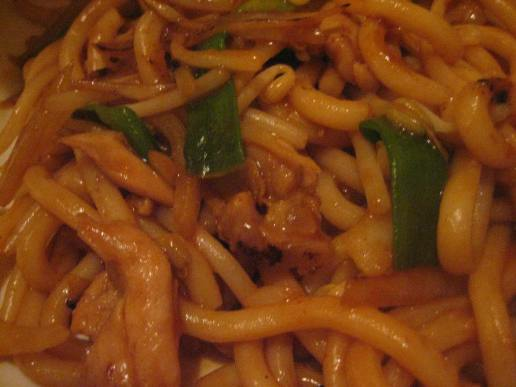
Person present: No